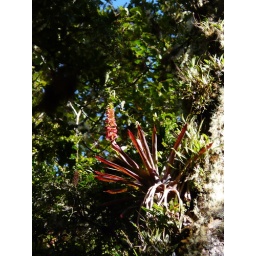
A Bromeliad high in the cloud forest